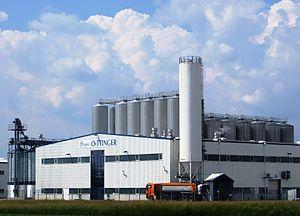
Oettinger Brauerei est une entreprise brassicole possédant cinq brasseries en Allemagne et employant 930 personnes : Oettingen, Gotha, Schwerin, Mönchengladbach et Brunswick.